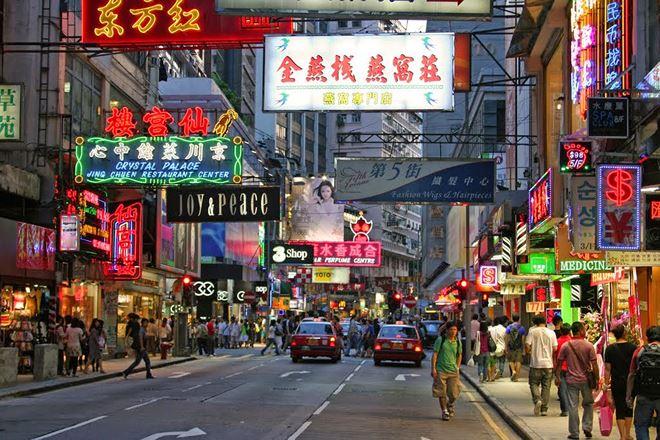
có nhiều người đang đi bộ ở trên vỉa hè